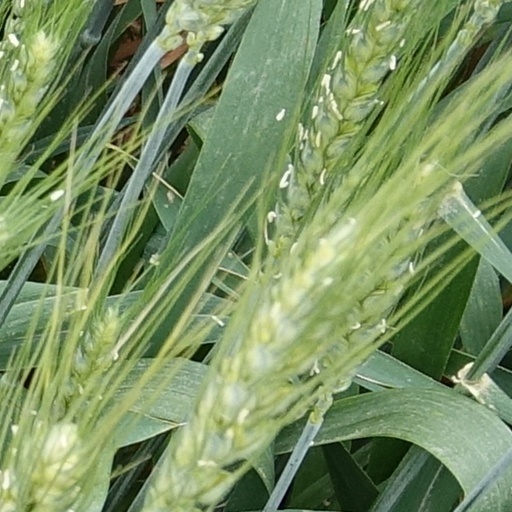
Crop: wheat